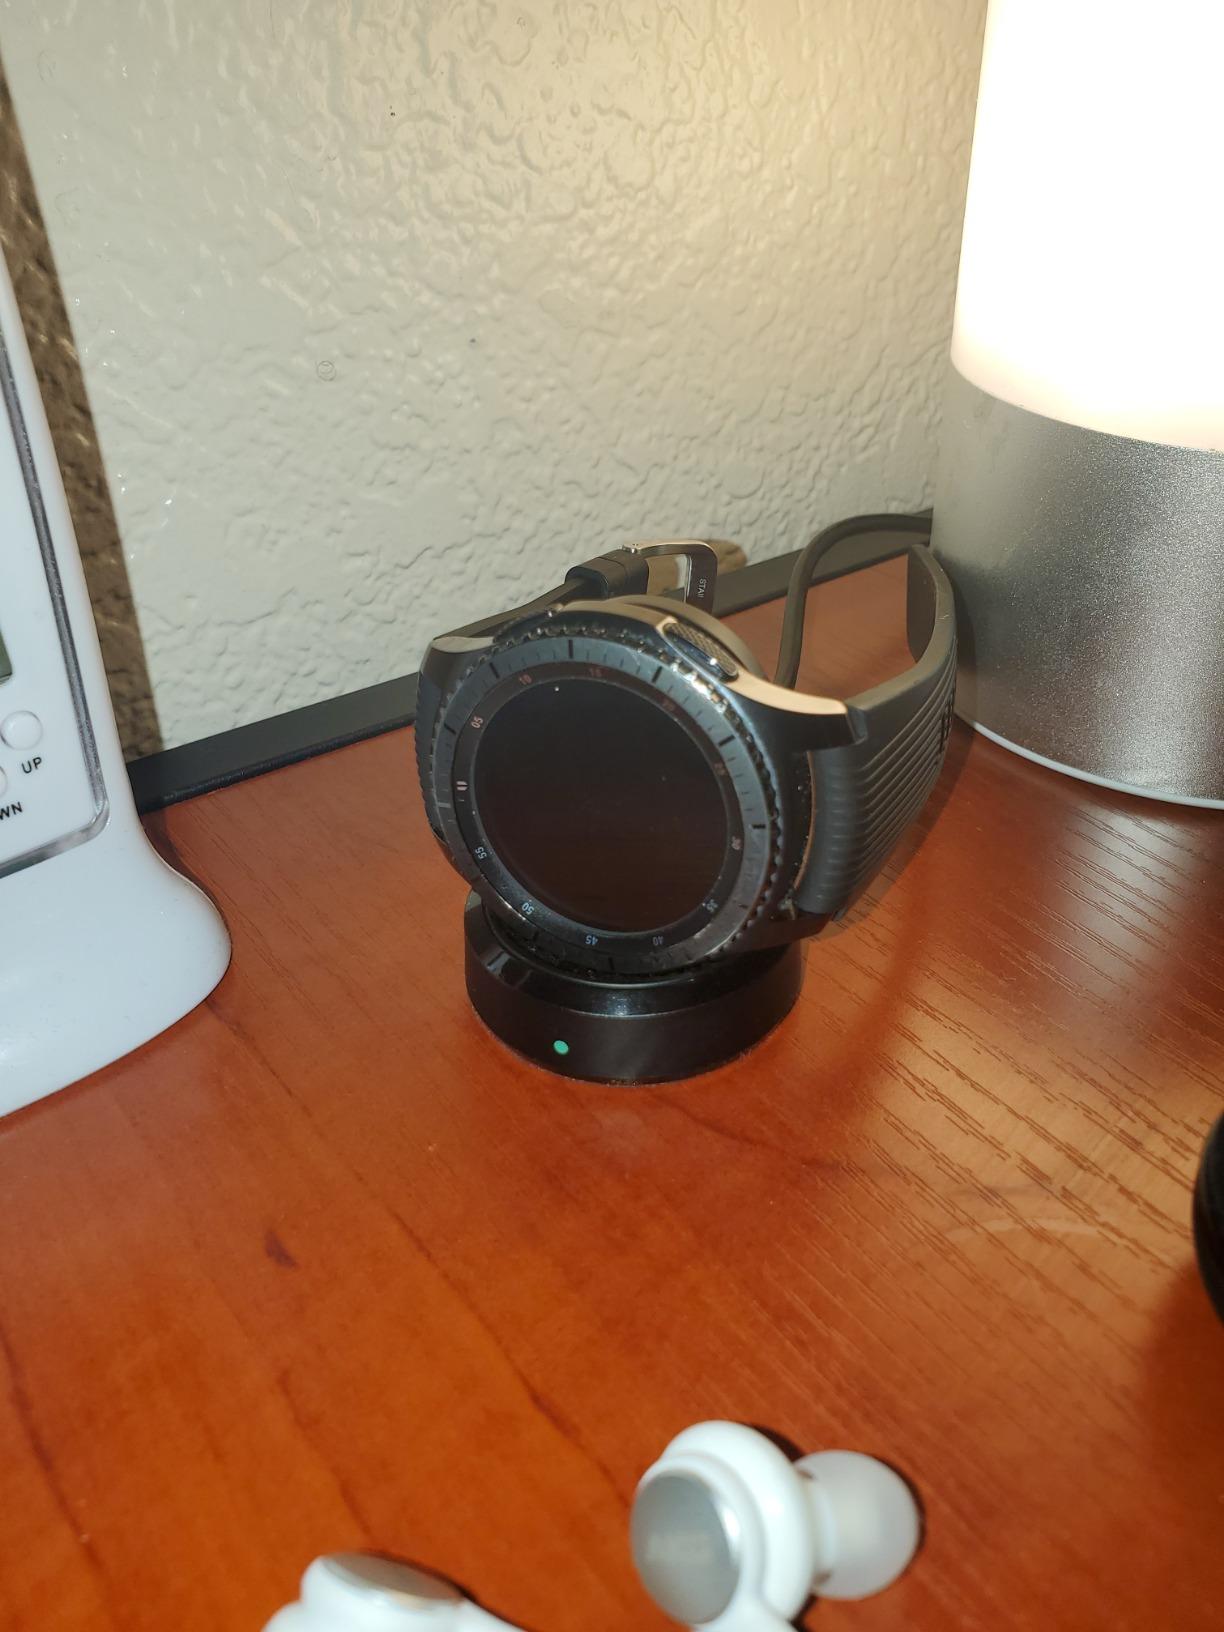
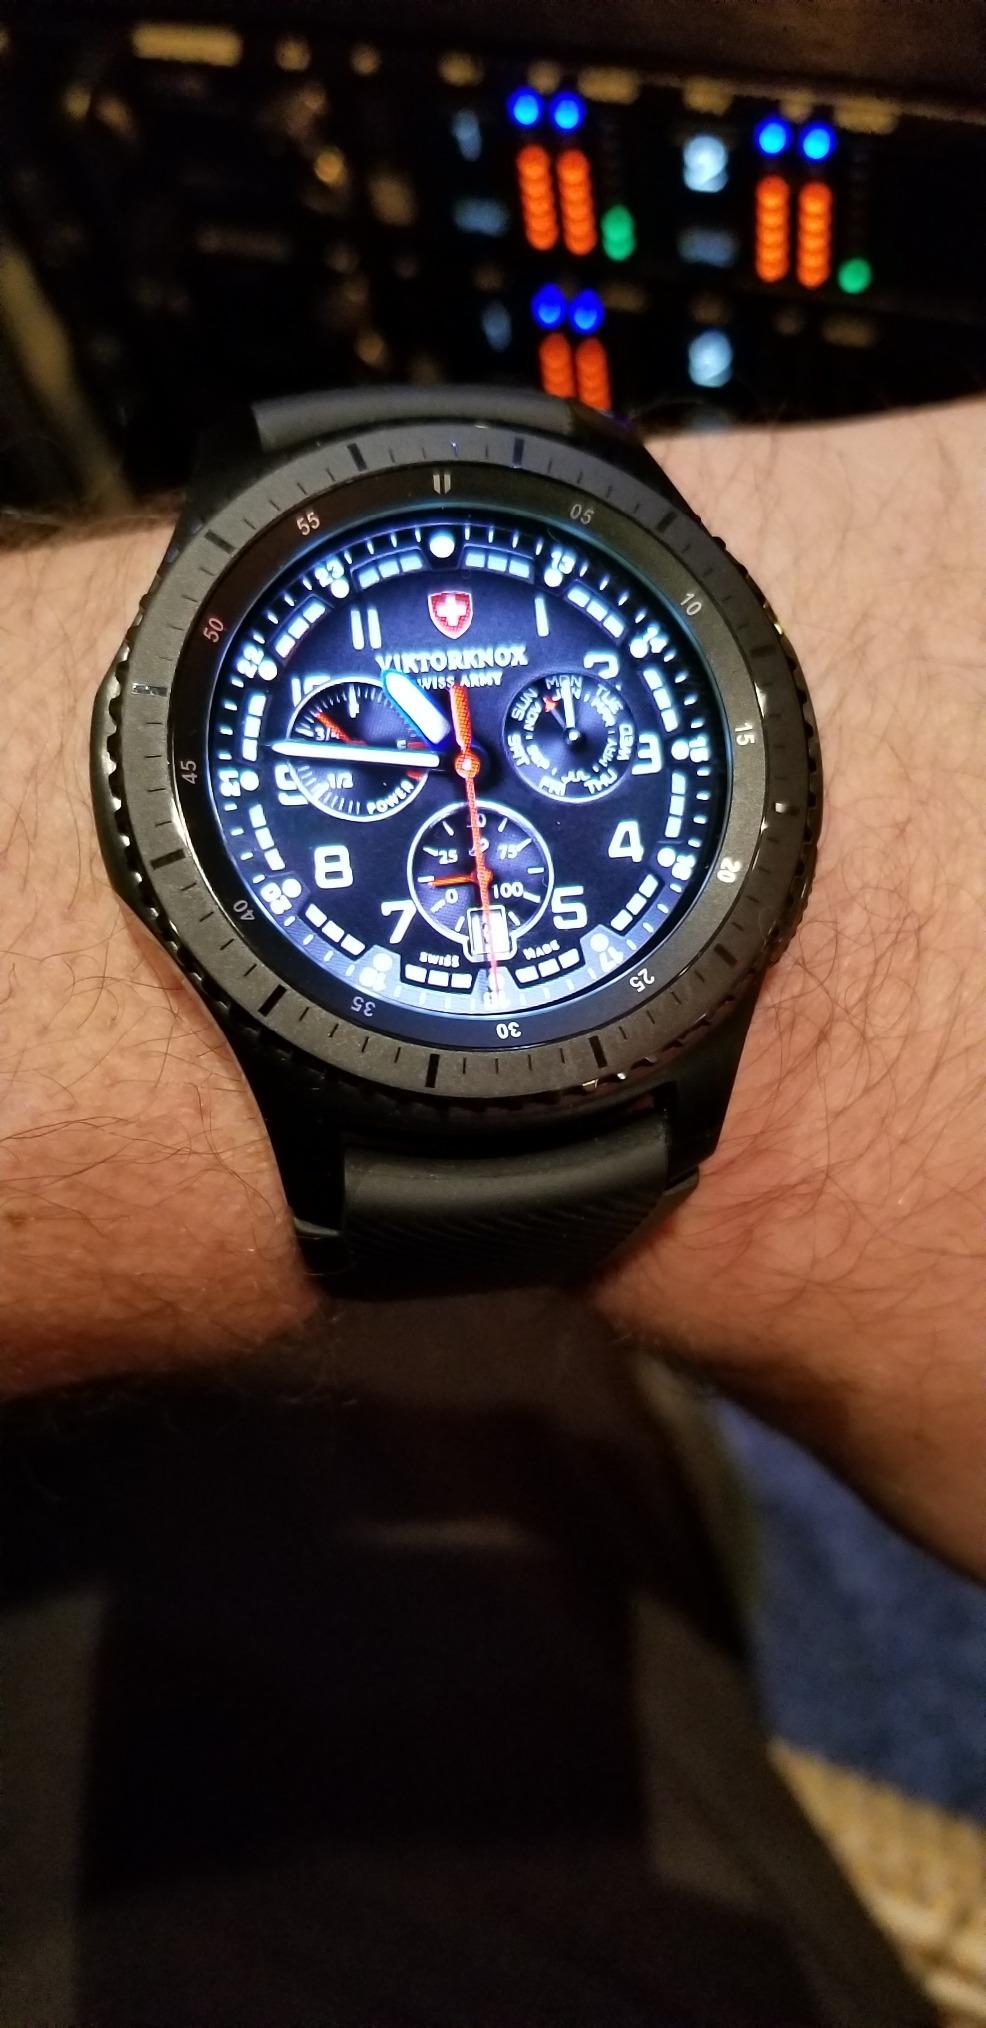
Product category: smartwatch
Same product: yes